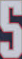
Number: 5